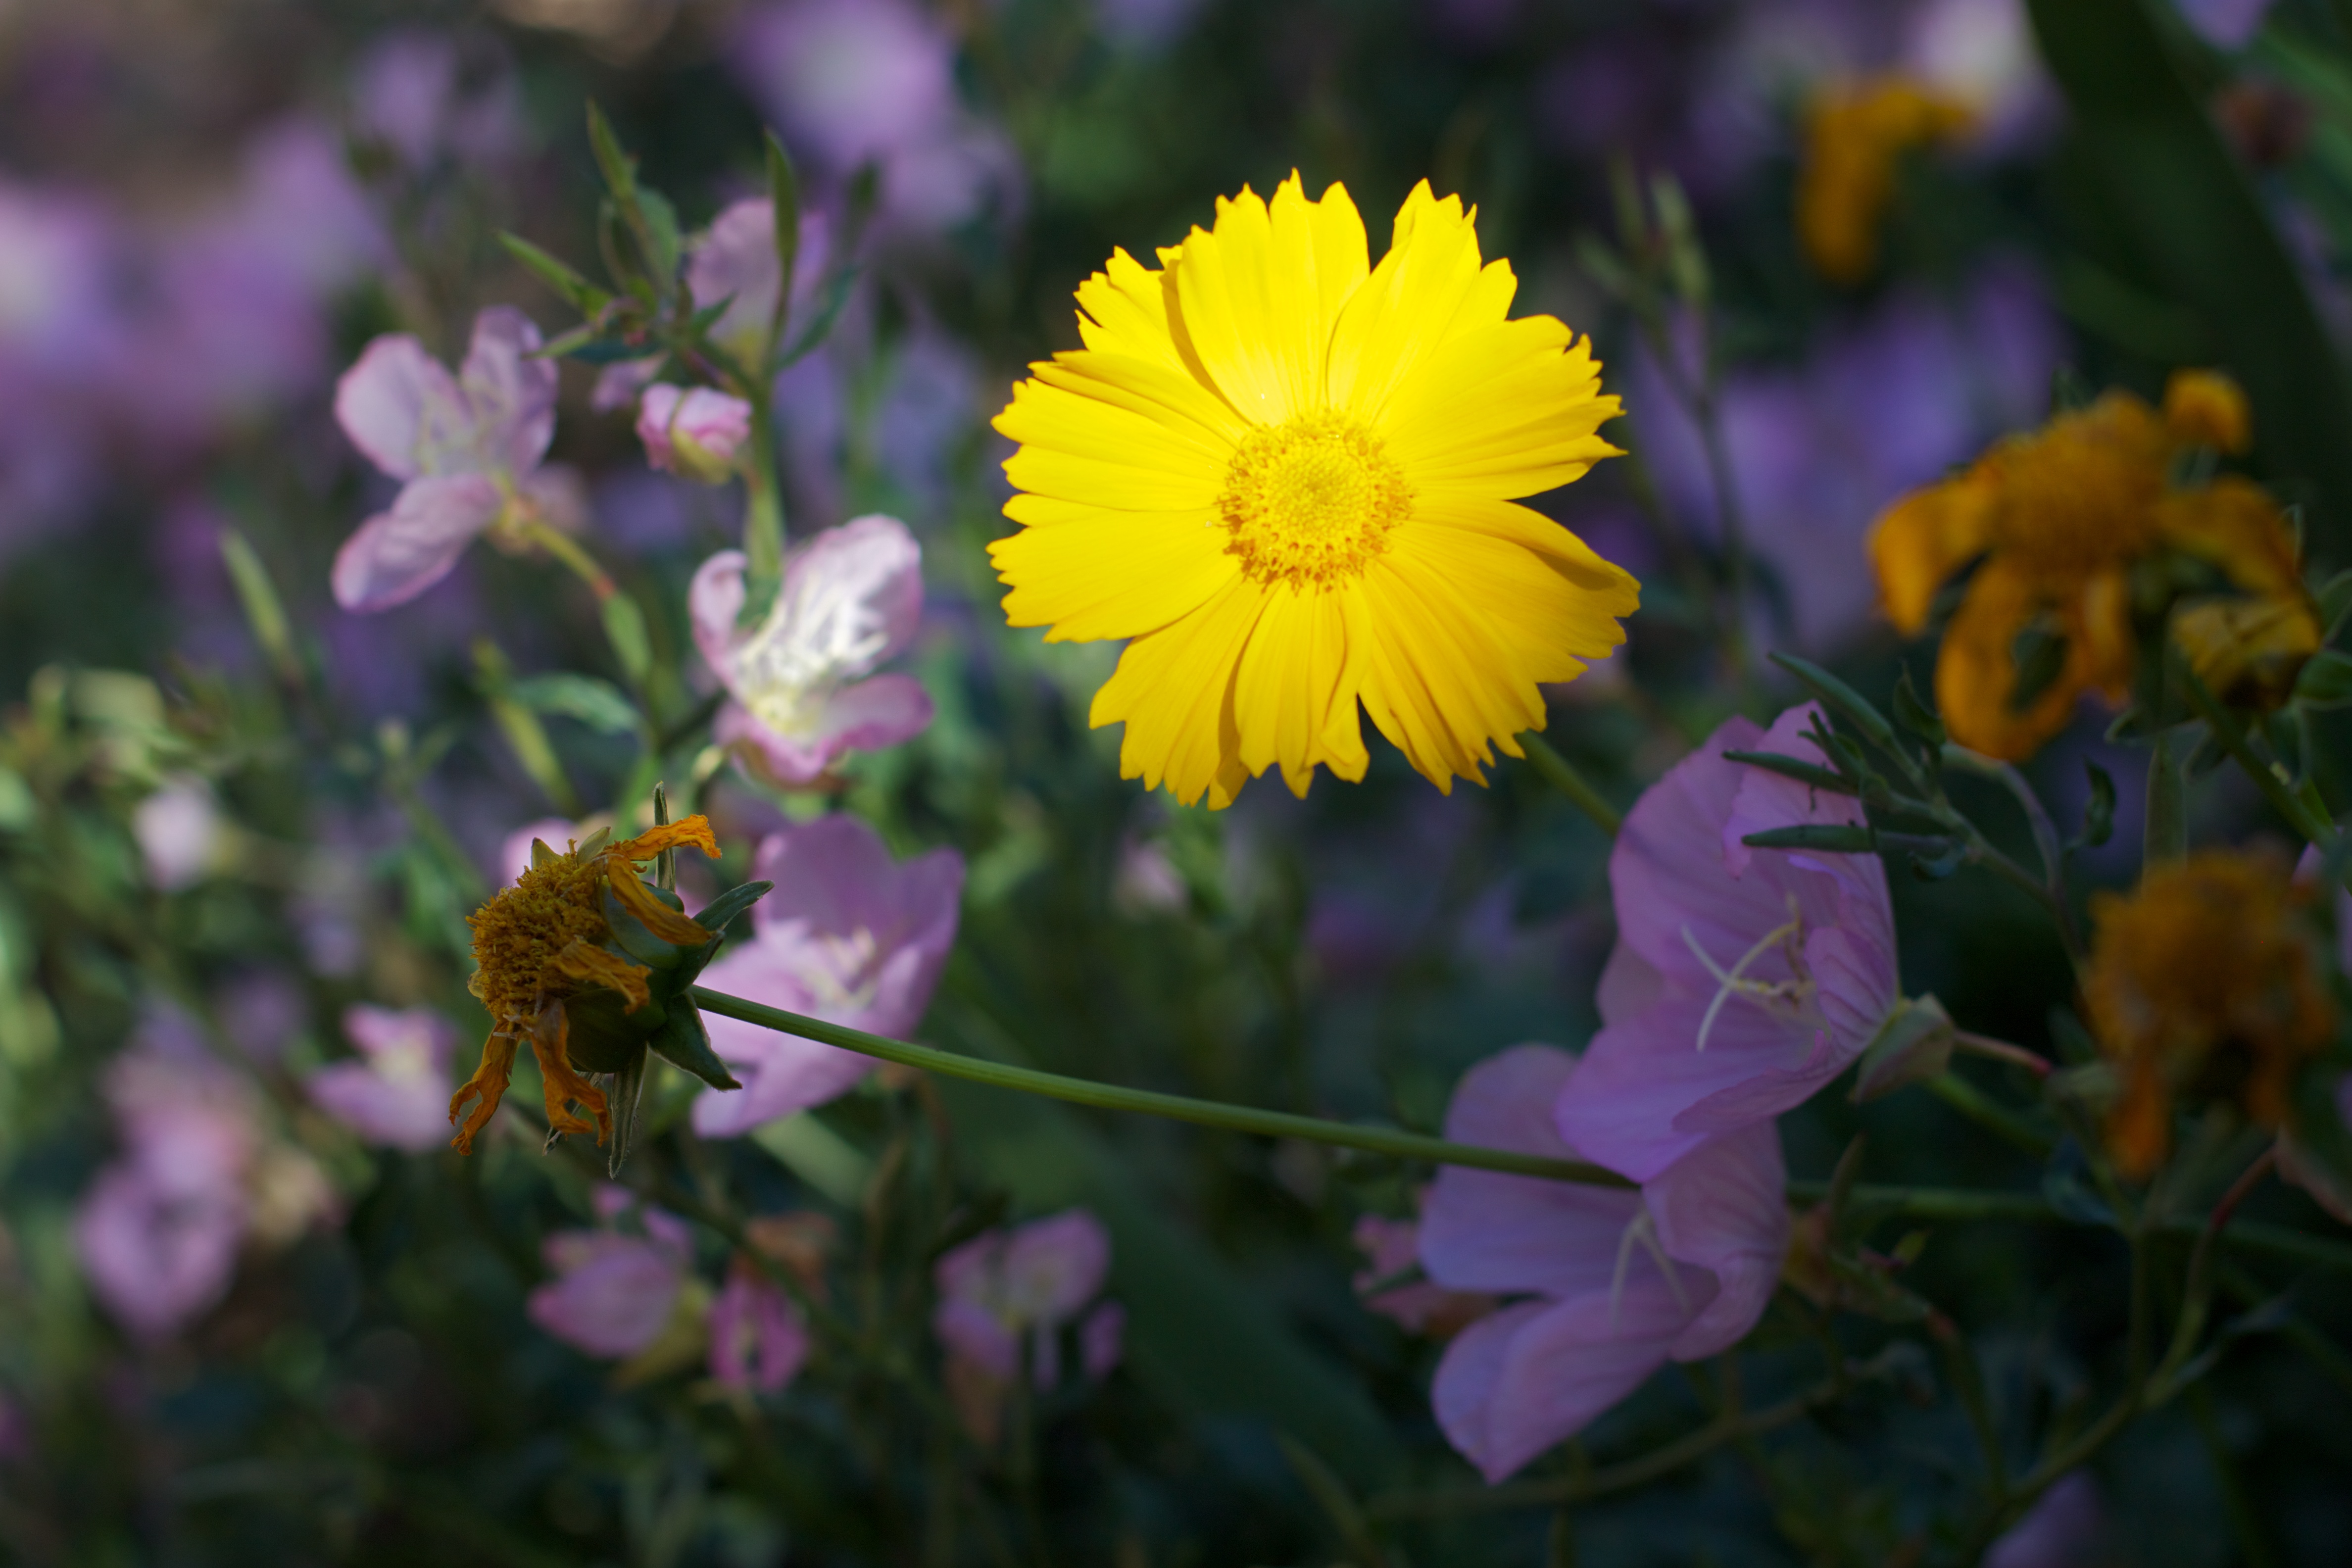
nature, blossom, plant, meadow, flower, petal, botany, flora, wildflower, macro photography, flowering plant, daisy family, annual plant, land plant